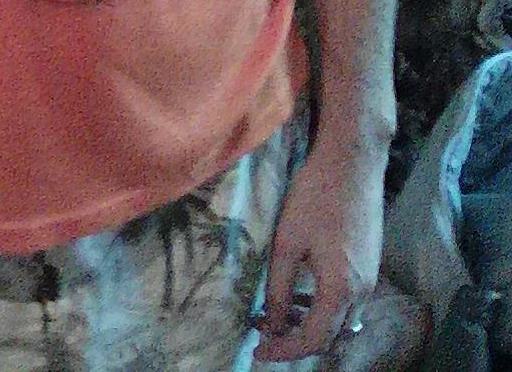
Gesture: no_gesture